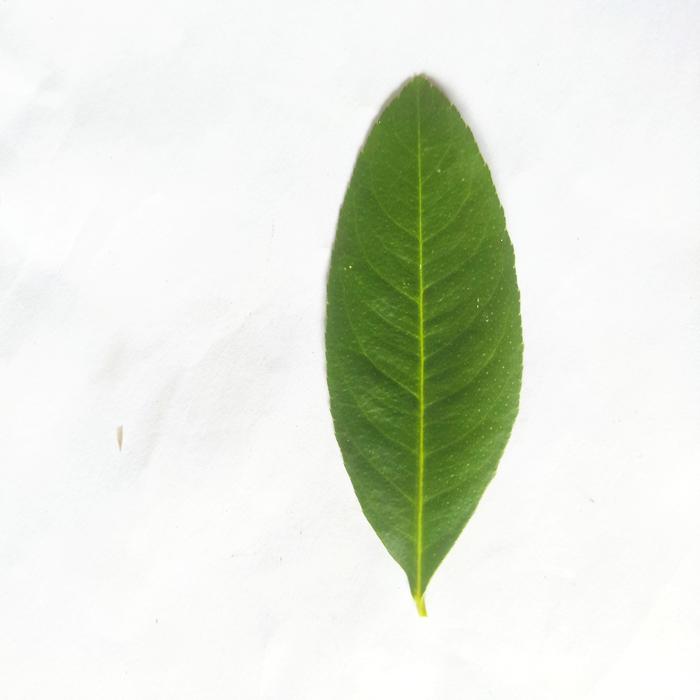
Crop: Lemon
Leaf condition: Healthy_Leaf